Perfect Hideout

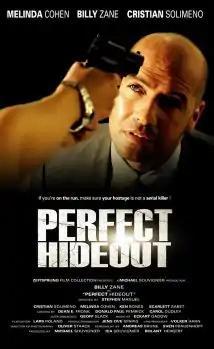
DVD cover

Perfect Hideout is a 2008 German action film directed by Stephen Manuel and starring Billy Zane, Cristian Solimeno, and Melinda Y. Cohen.